Boom Blox Bash Party

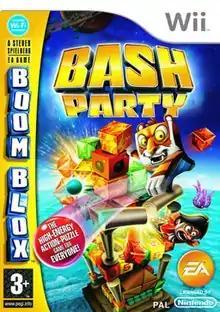

Boom Blox Bash Party, known as Boom Blox Smash Party in non-English territories, is a puzzle video game by Electronic Arts released for the Wii in 2009. The game is a sequel to "Boom Blox" (2008), developed by EA Los Angeles and directed by filmmaker Steven Spielberg. The game features more than 400 levels, and players are able to download new levels and upload their own custom-created levels to share online.